Trix Heberlein

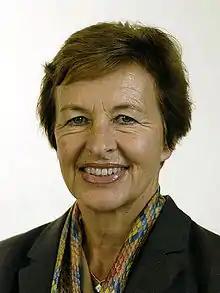

Trix Heberlein-Ruff (born 17 July 1942, in St. Gallen) is a Swiss politician of the Free Democratic Party (FDP) and a former president of the National Council of Switzerland.